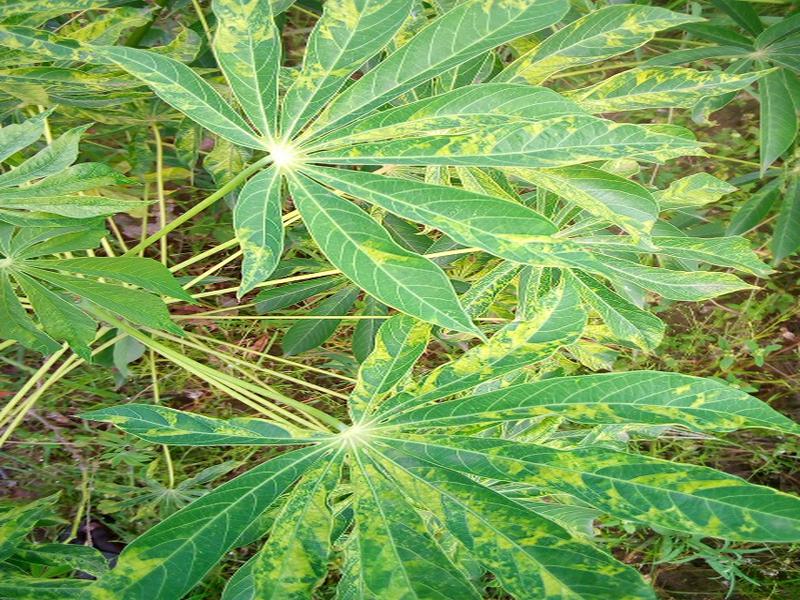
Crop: cassava
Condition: mosaic_disease